Dmitry Bobyshev

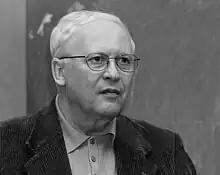

Dmitry Vasilyevich Bobyshev (born 11 April 1936) is a Russian poet, translator and literary critic.